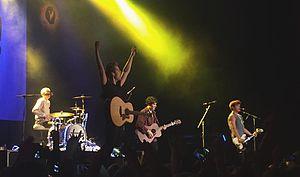
The Vamps est un groupe de pop rock britannique, originaire d'Angleterre. Il se compose de quatre membres incluant Bradley Will Simpson, James McVey, Connor Ball et Tristan Evans. Le groupe est formé en 2012, et signé avec Mercury Records à la fin de cette même année. The Vamps participe à un grand nombre de festivals au Royaume-Uni, et effectue les premières parties des concerts de McFly, Selena Gomez, The Wanted, JLS, Taylor Swift, Lawson, Austin Mahone et Little Mix.